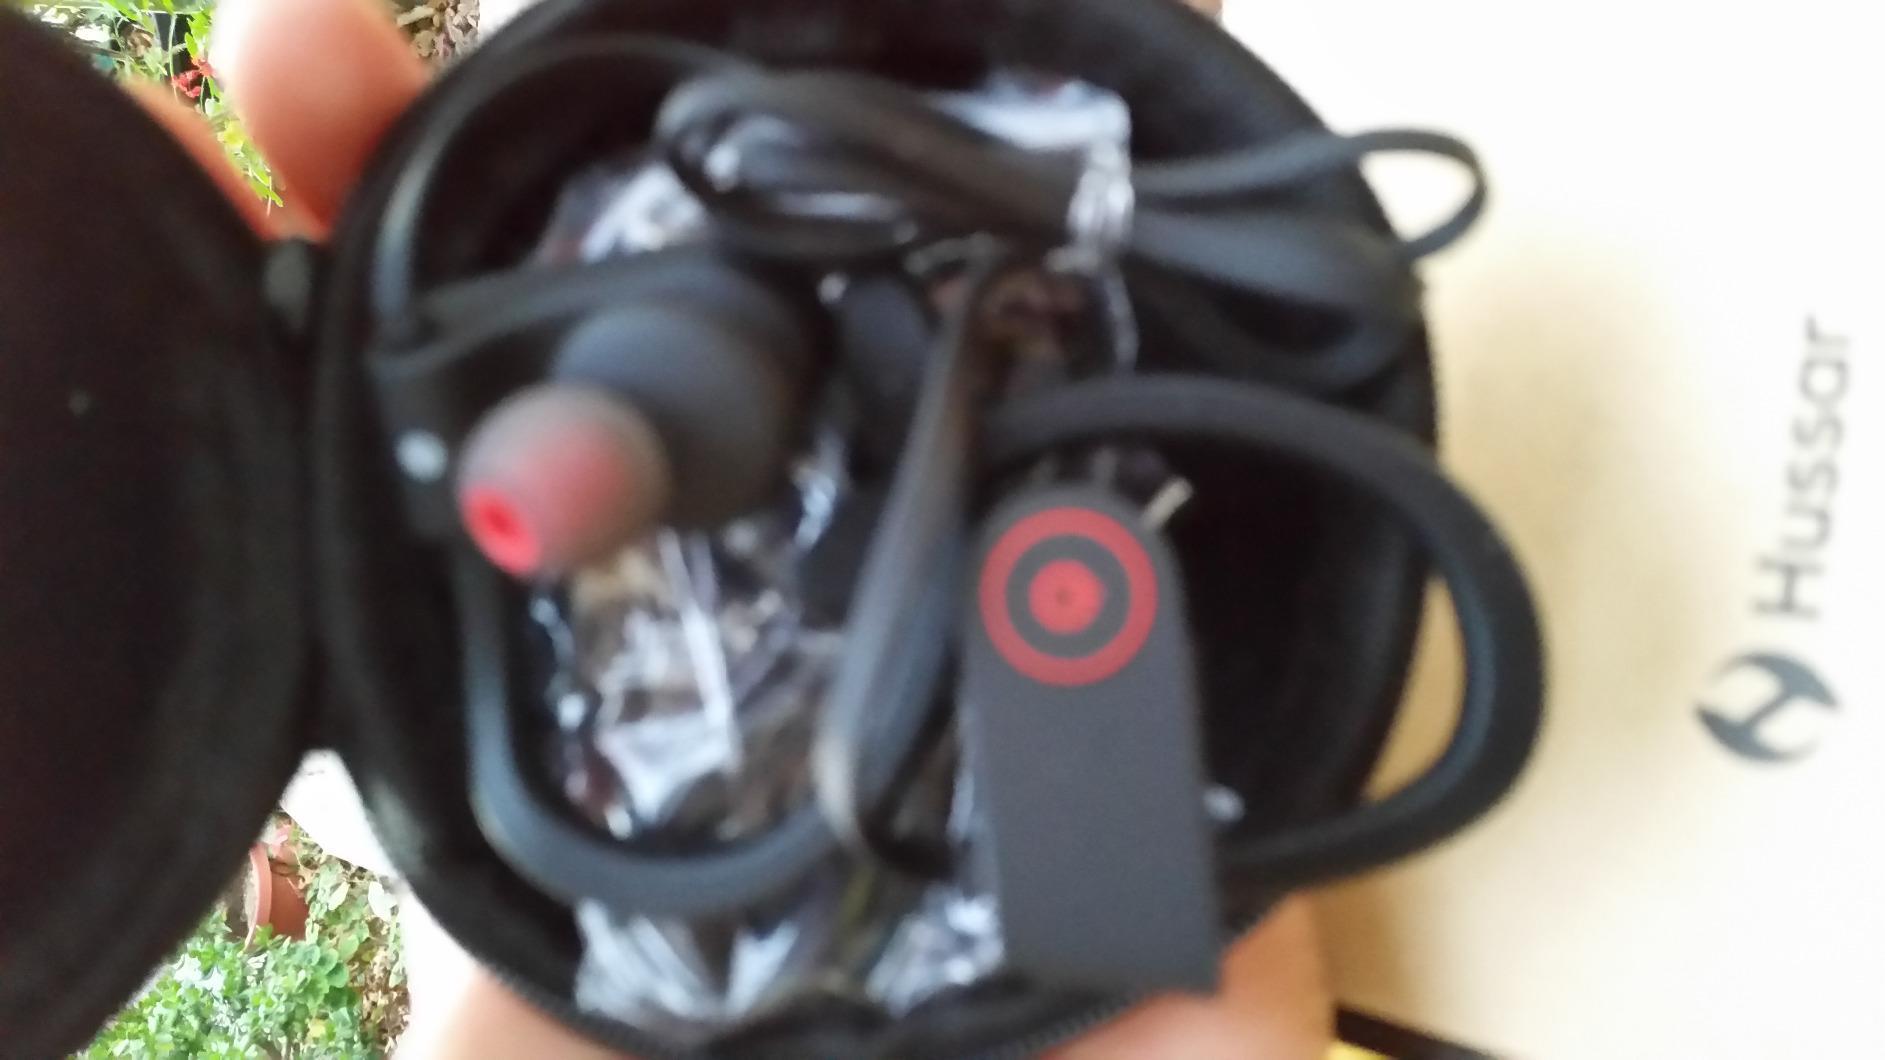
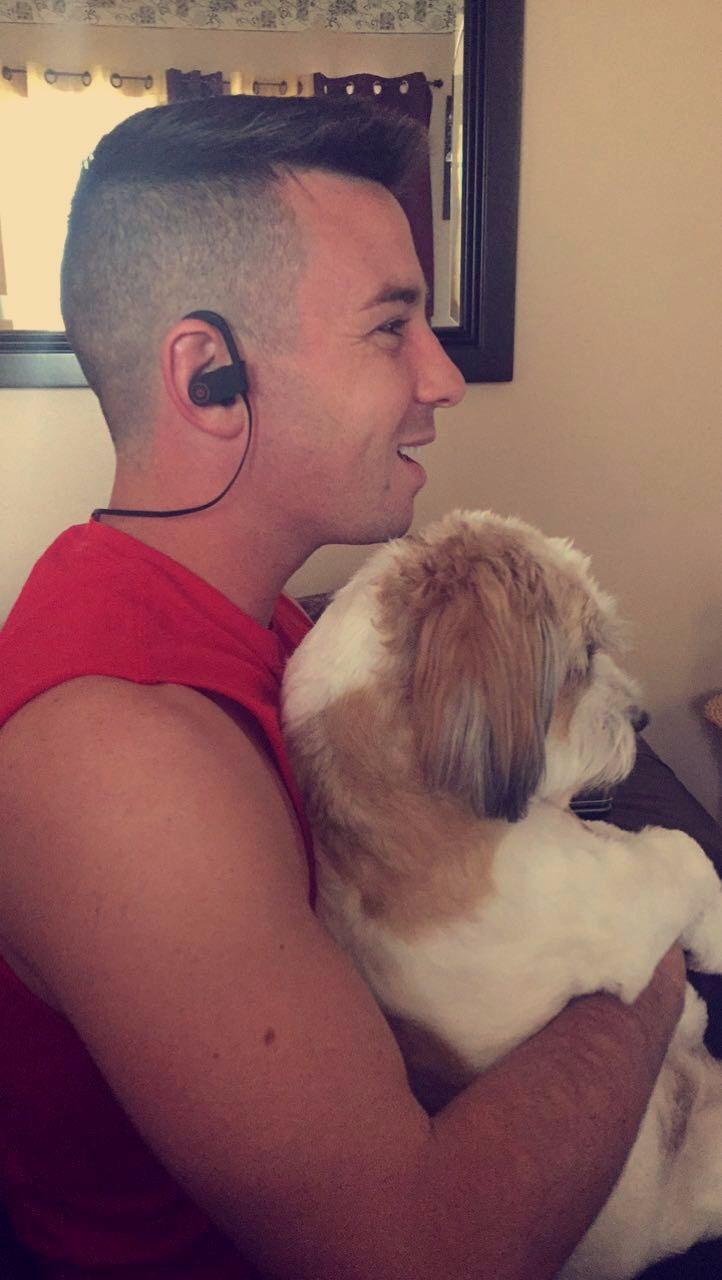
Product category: headphones
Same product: yes